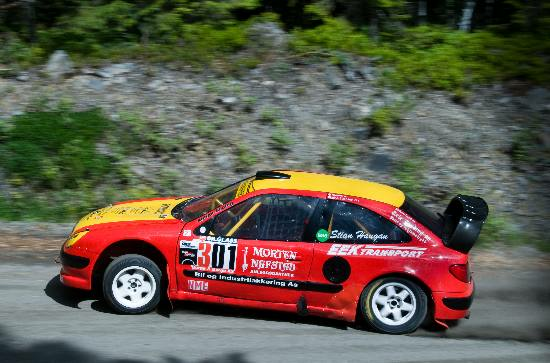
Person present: No